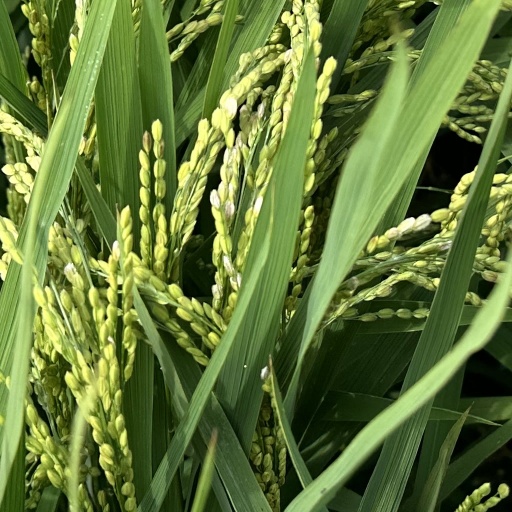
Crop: rice